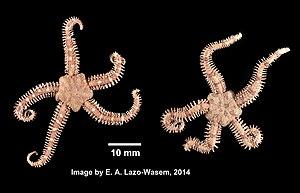
Ophiopholis aculeata est une espèce d'ophiure de la famille des Ophiactidae.